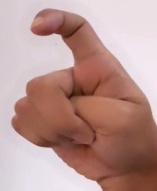
ASL sign: X